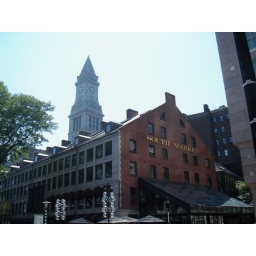
With a clock tower in the background.